231st Brigade (United Kingdom)

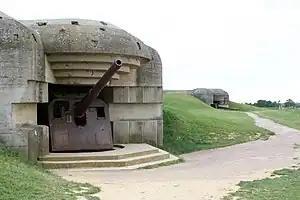
Two of the bunkers of Longues-sur-Mer.

The first battalion to come ashore suffered heavy casualties, among them their CO and the second-in-command, because their higgins boats grounded earlier than expected and they had to wade ashore.